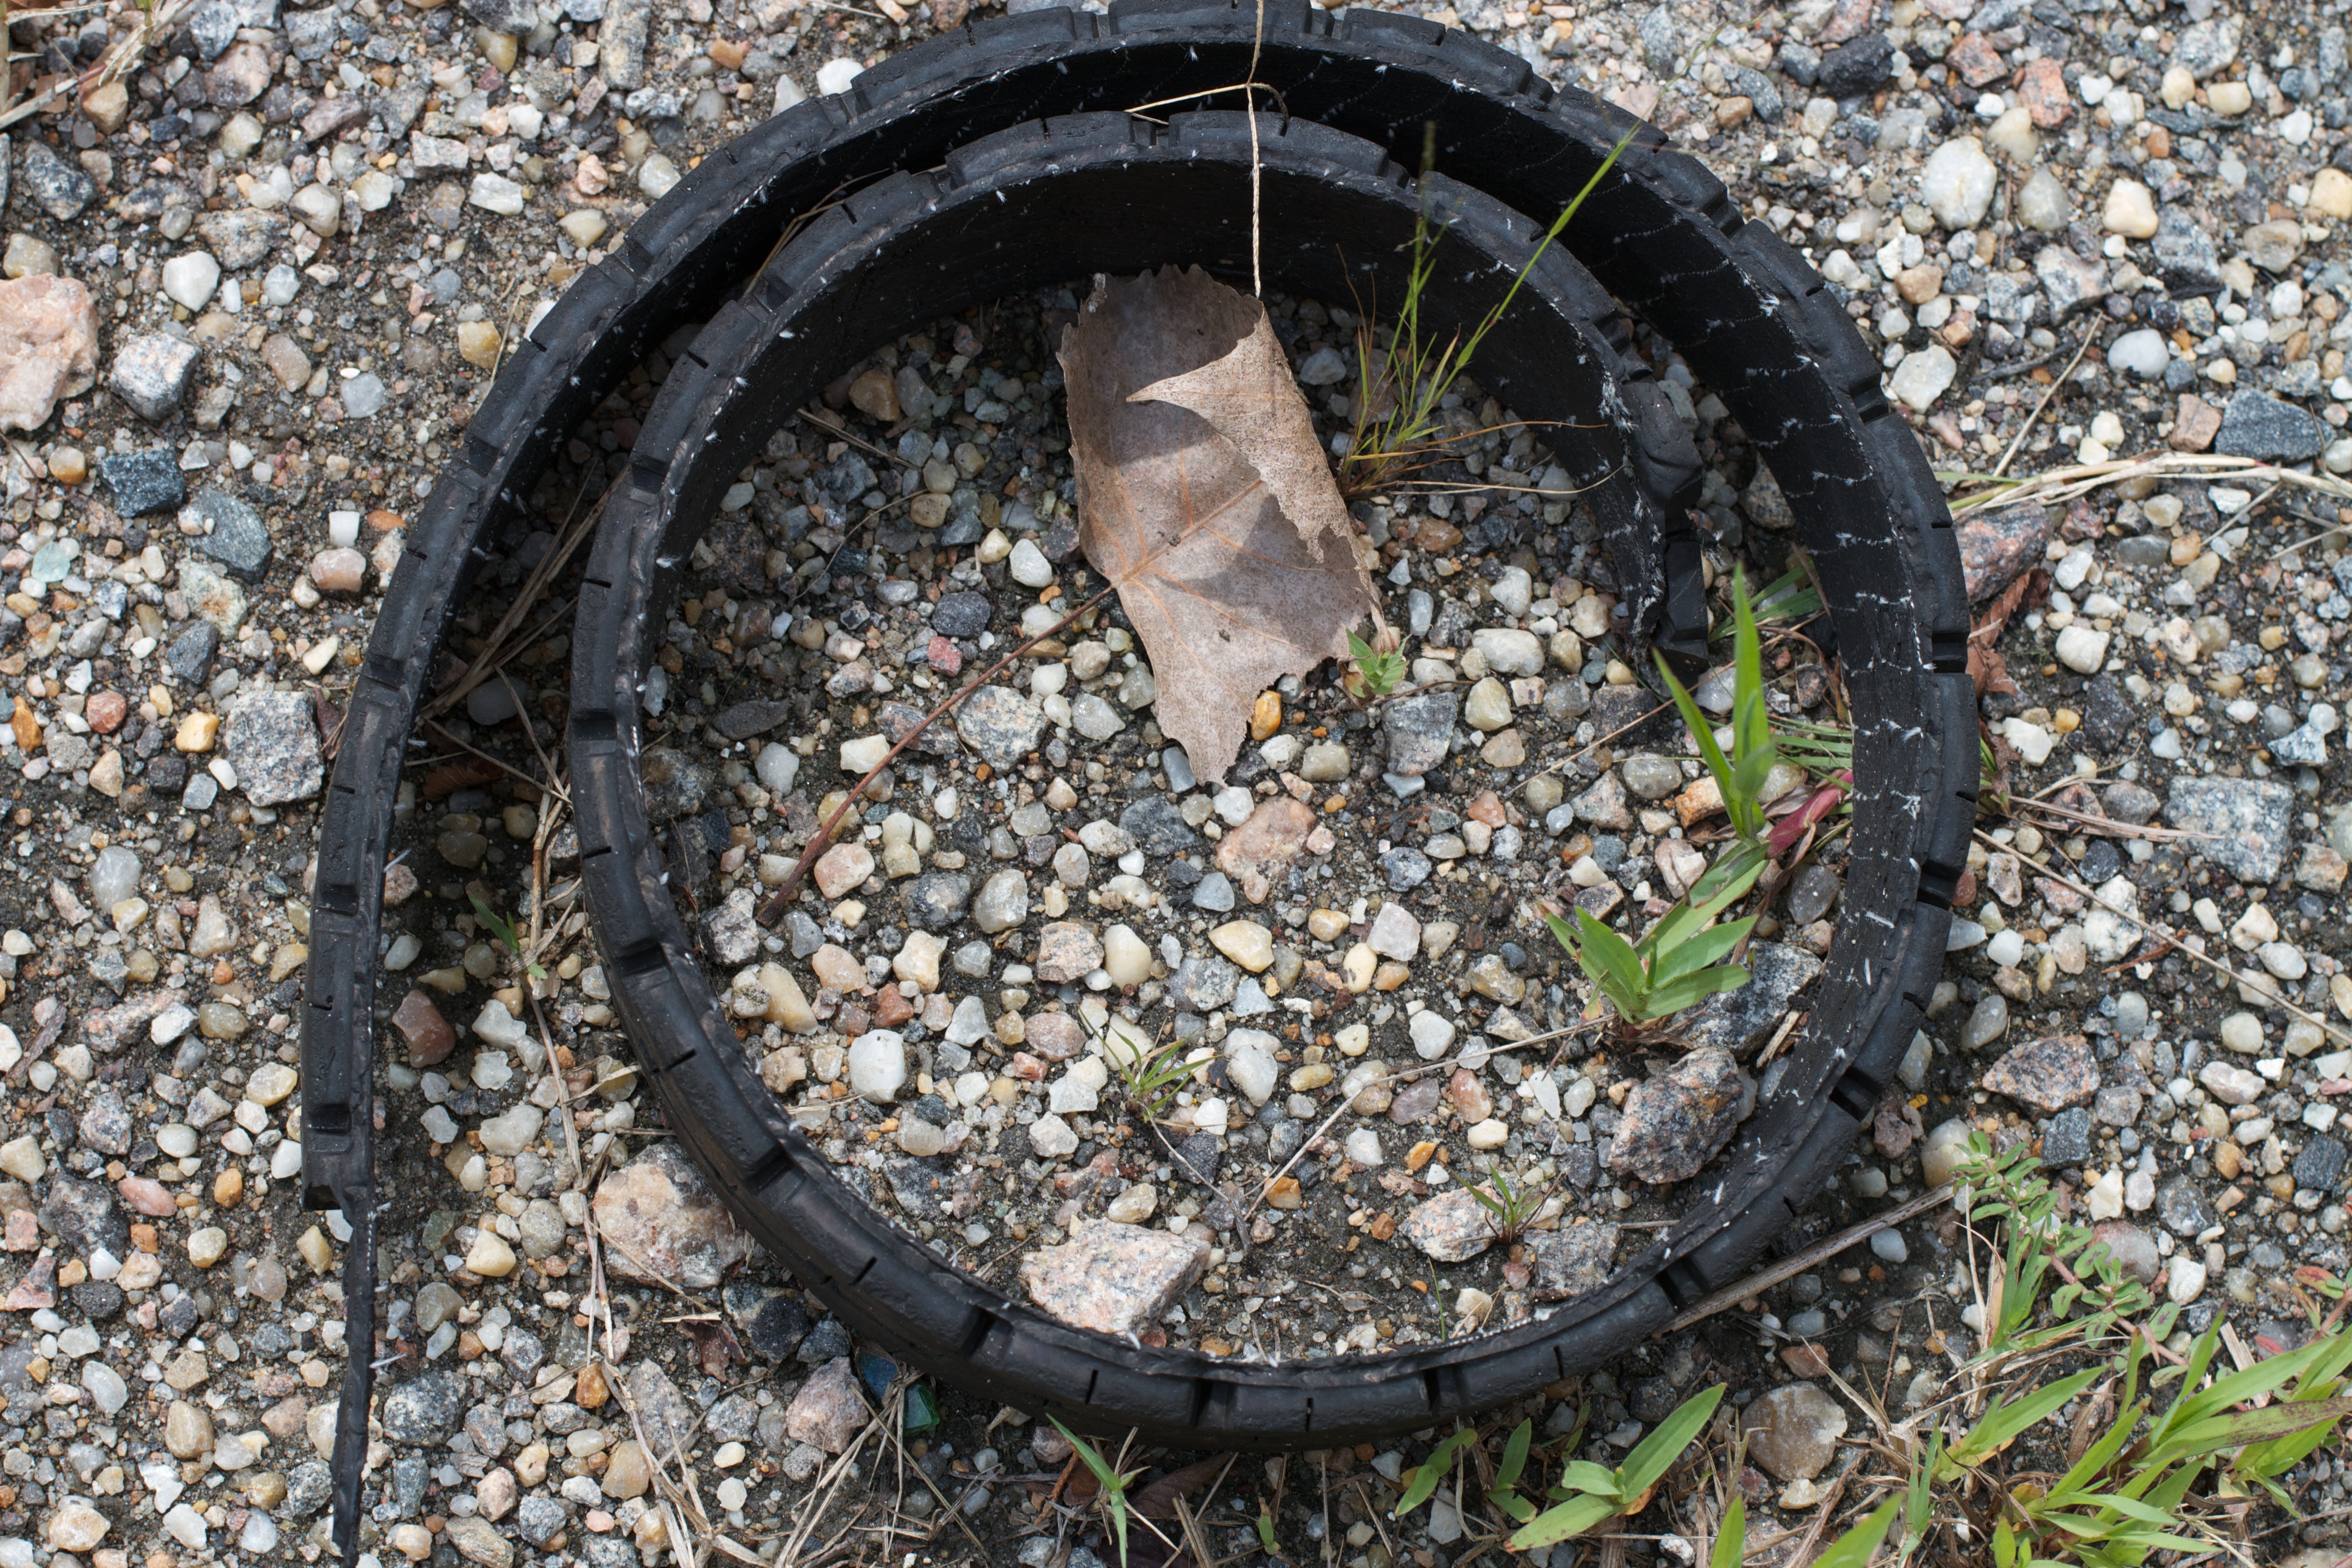
wheel, tire, automotive tire